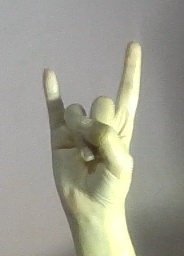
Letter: la